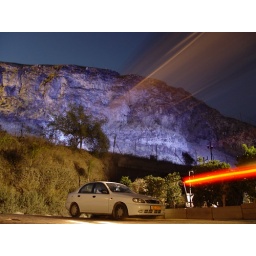
I was trying to capture the hill with long exposure and a car drove by